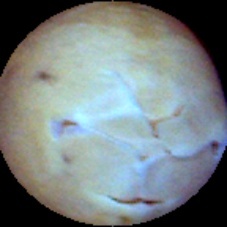
Label: Skin-damaged